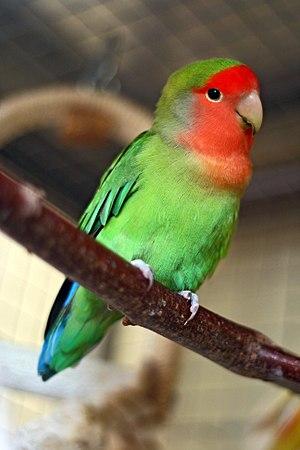
"Le xanthisme ou xanthochroïsme désigne un ensemble de phénotypes caractérisés par la couleur jaune des téguments sur toute la surface de l'anatomie de l'animal ou par zones. Les espèces sont alors qualifiées de xanthiques ou de ""gold"" dans le langage commercial courant des espèces animales.